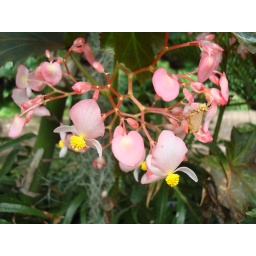
I visited the Botanical Building in Balboa Park. The building is large and FULL of plants of all kinds.